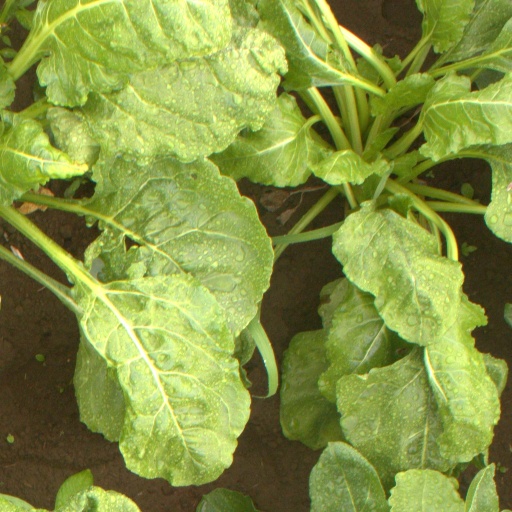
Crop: sugar beet